Roberts Landing, California

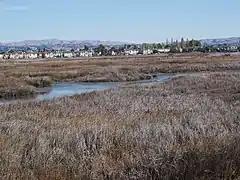
Marshlands at site of Roberts Landing, with recent development in background

This was the only western plant of the Trojan Powder Company, then based in New York and in control of a large plant in Allentown, PA.